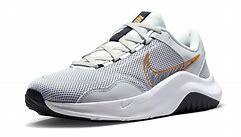
Brand: Nike
Model: Legend Essential 3 Next Nature